Brad Hand

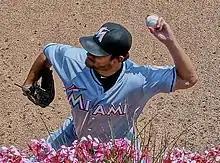
Hand with the Marlins in 2015

The Florida Marlins of Major League Baseball (MLB) selected Hand out of high school in the second round, 52nd overall, of the 2008 MLB Draft. At the time, he had committed to play college baseball for the Arizona State Sun Devils. Hand instead signed with the Marlins that June for a $760,000 signing bonus and was assigned to the Rookie-level Gulf Coast League Marlins to begin his professional baseball career. In nine games there, seven of which were starts, Hand had a 2–0 record and 2.48 ERA, striking out 34 batters in innings. He was promoted to the Class A Short Season Jamestown Jammers at the end of August. His first win came on September 4, when he allowed two hits in six scoreless innings and the Jammers clinched a berth in the New York–Penn League (NYPL) playoffs. The Jammers reached the NYPL finals but lost the championship to the Batavia Muckdogs. Hand made three starts for Jamestown, in which he went 1–2 with a 3.00 ERA and struck out 12 batters in 15 innings.